Omakaitse

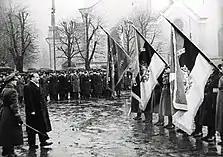
Omakaitse parade on Freedom Square, Tallinn, 1944. Frame from German newsreel

The Estonian Defence League did not completely cease to exist after being closed down during the Soviet occupation in summer 1940. Its members hid some of the weapons but it was done on their own initiative and only in a few locations. They maintained communication, common listening to foreign radio stations was organised as well as discussions of world affairs and future prospects.